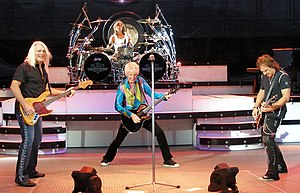
REO Speedwagon
REO Speedwagon i 2010
REO Speedwagon er et amerikansk rock band, som oplevede en stigende popularitet i Midtvesten i 1970'erne og nåede toppen af sin popularitet i 1980'erne. Stilmæssigt har gruppen haft størst succes med såkaldte power ballads, som Keep on loving you og Can't fight this feeling. Gruppens mest populære album er Hi Infidelity fra 1980. som har solgt mere end 10 x Platin.